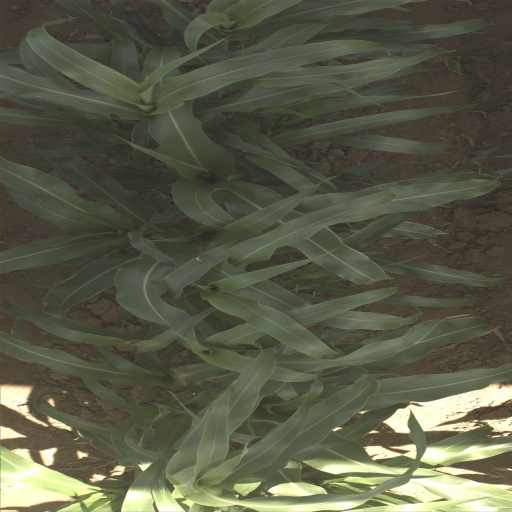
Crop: sorghum